Francisco Fuentes Maturana

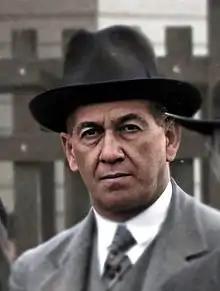

In 1934, he was part of the Macqueen expedition organized by Ricardo Latcham, director of the NMNH. During this expedition, Francisco Fuentes died after falling from his horse in the Río Blanco area. Carlos E. Porter remembered Francisco Fuentes: "All of us who had the opportunity to personally know Professor Fuentes remember his kind face, his frank and loyal friendship, and his unwavering work spirit. In the National Museum, in the Federico Johow Center, in the Chilean Academy of Natural Sciences, and above all in the Chilean Society of Natural History, of which he was one of its founders and most devoted attendees, the memory of this worthy colleague can never be extinguished."